Kevin Cordes

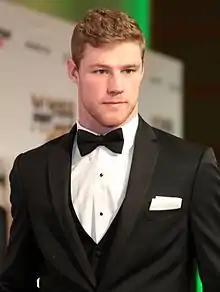
Cordes in 2017

Kevin Cordes (born August 13, 1993) is an American competitive swimmer who specializes in breaststroke events. He currently represents the Cali Condors which is part of the International Swimming League. Cordes was a member of the 2016 U.S. Men's Olympic Swimming Team. He won gold in the medley relay as a member of the preliminary relay, and took 4th place in the Men's 100m Breaststroke at the 2016 Olympic Games. He is the former American record holder in the 50-meter and 100-meter breaststroke (long course).